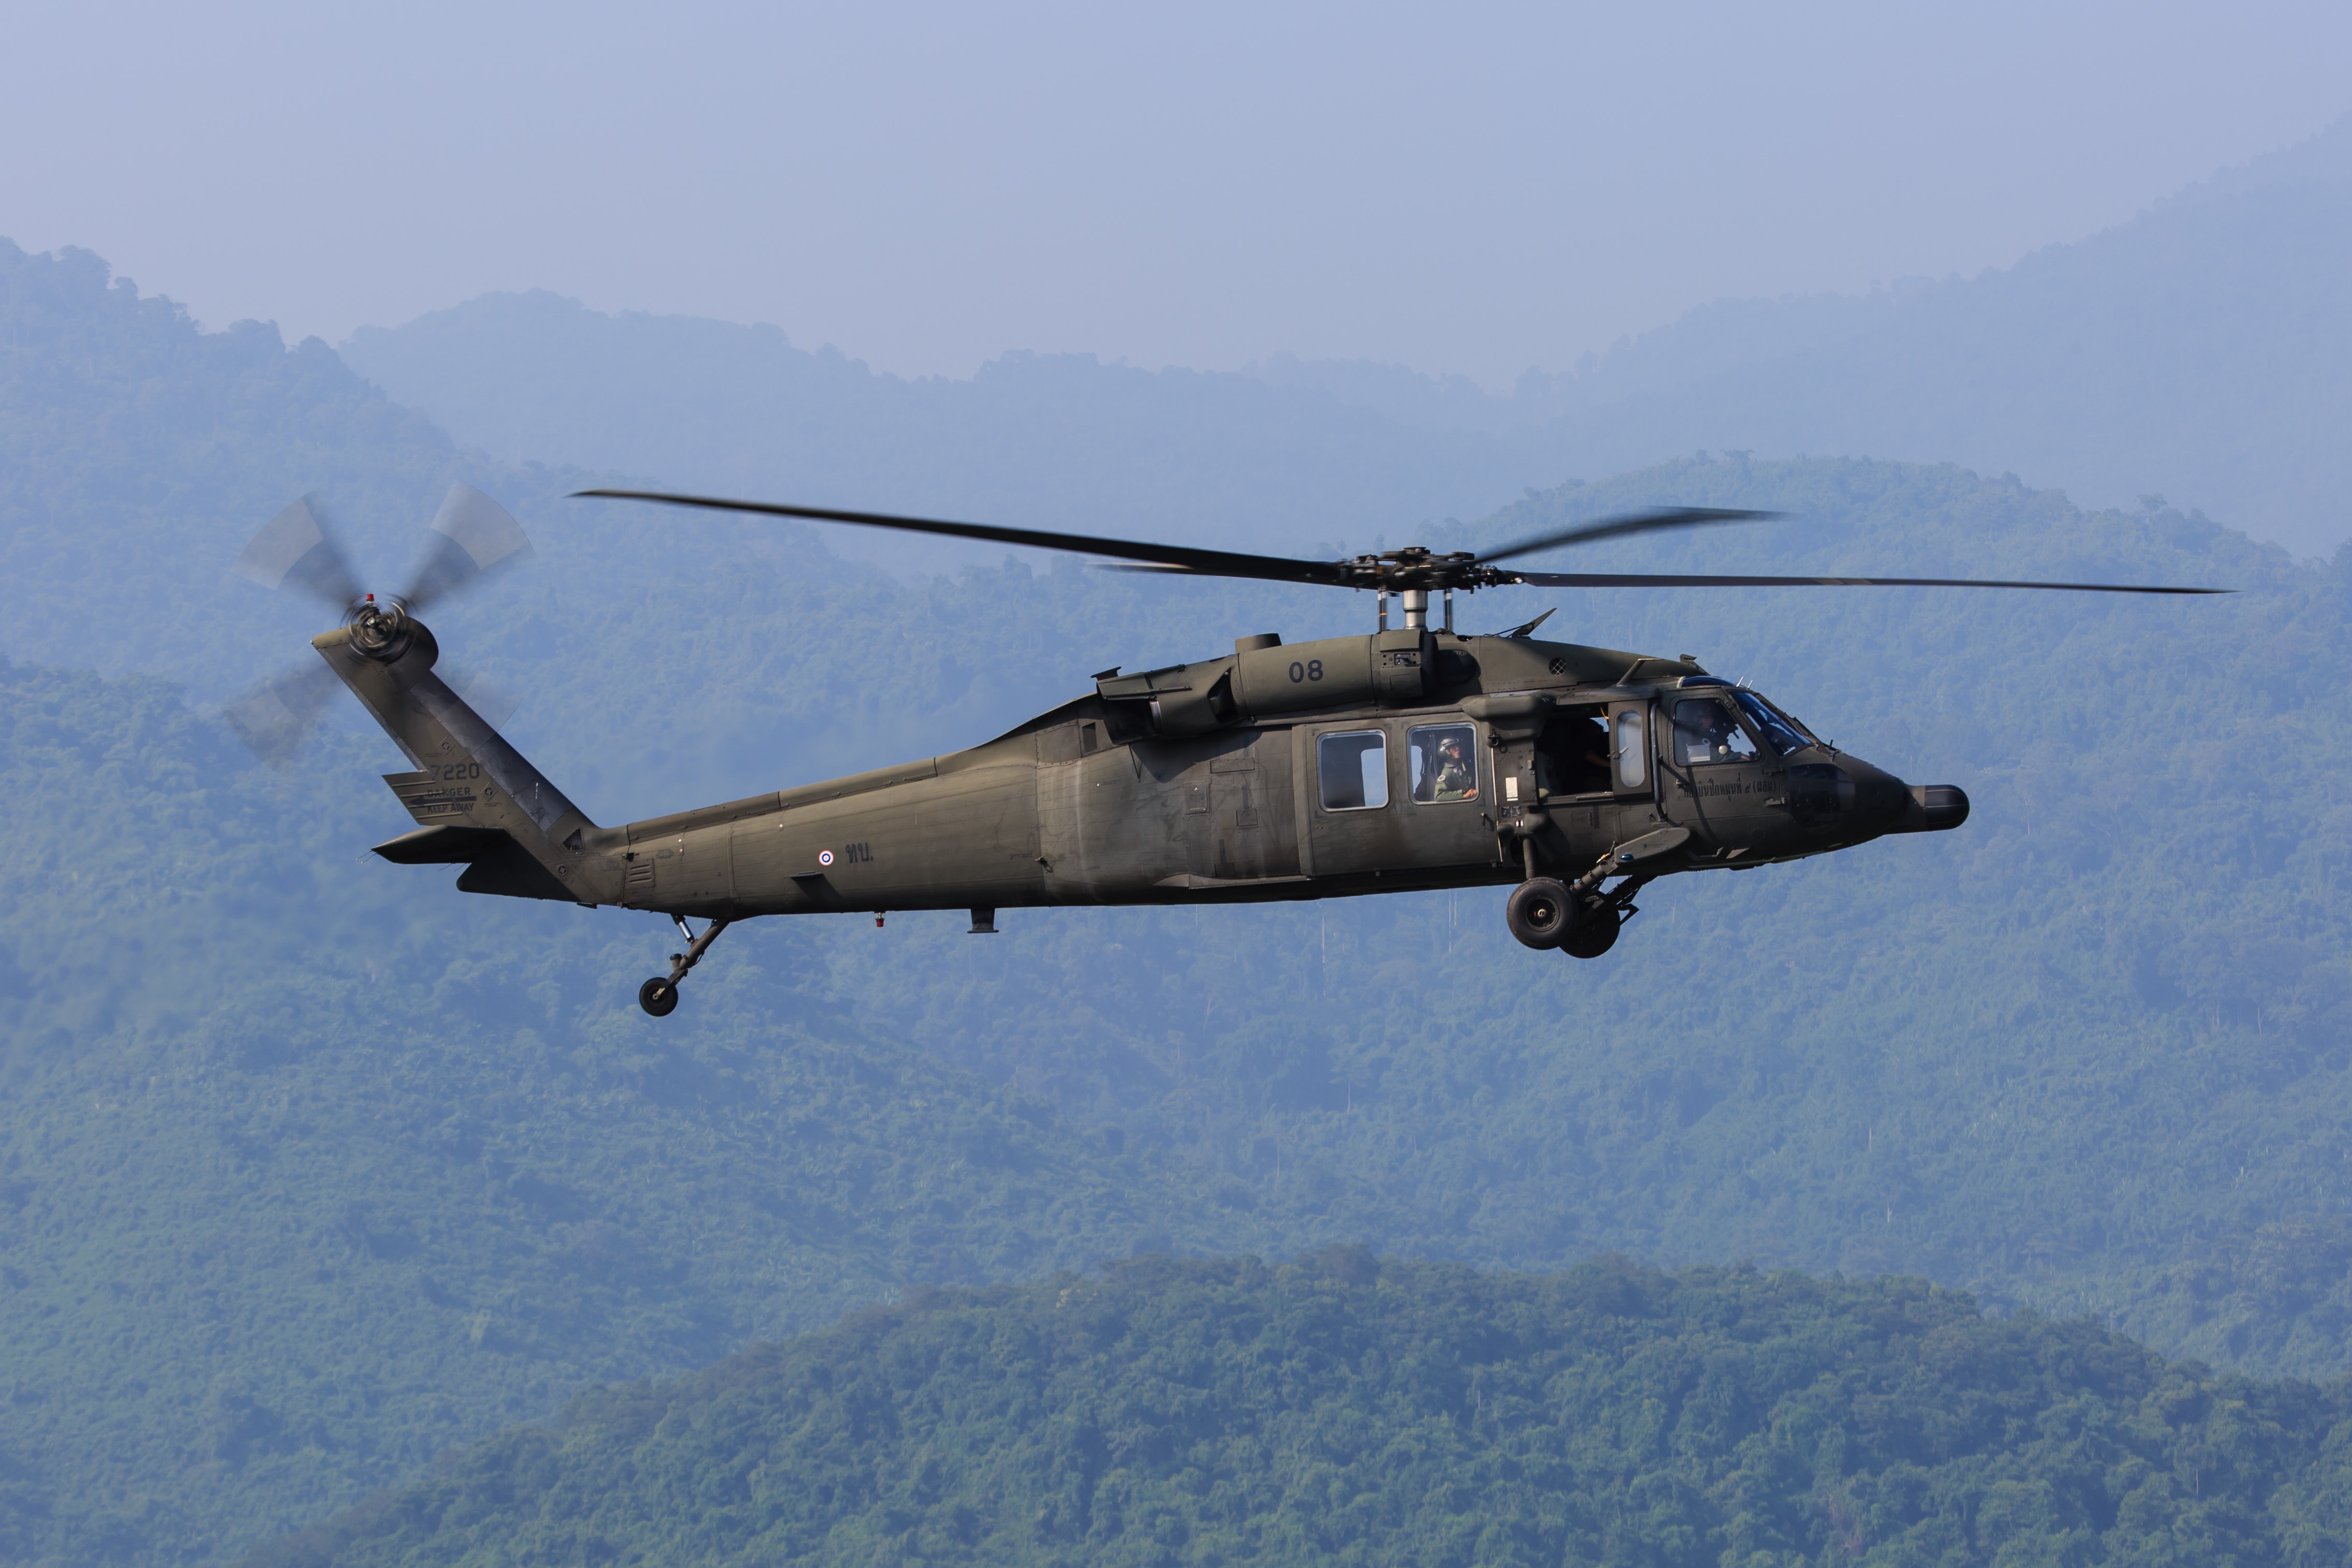
Vehicle type: Planes